Etowah marble

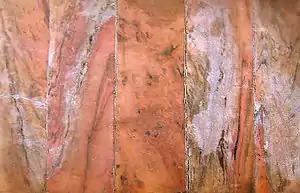
Etowah marble at the Joslyn Art Museum Omaha, NE

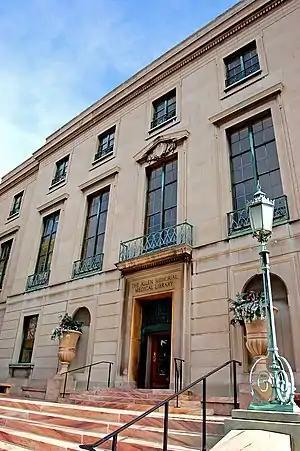
Allen Memorial Medical Library, made of Georgia pink marble, on the campus of Case Western Reserve University in Cleveland.

Etowah marble, also called Georgia pink marble, is a marble with a characteristic pink, salmon, or rose color that comes from quarries near Tate, Georgia.